James Burke (actor)

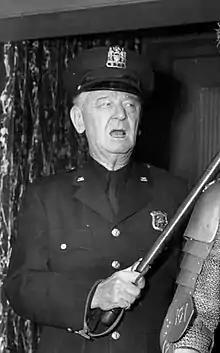
Burke in "Once Upon a Knight", an episode of "The DuPont Show with June Allyson" (1960).

- "Wagon Train" S1 E17 "The Jesse Cowan Story"-TV 1957-Anse Beale, the peace-loving patriarch of a feuding family